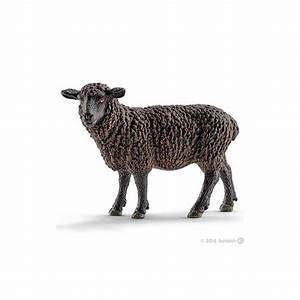
Label: pecora